Sergius Orata

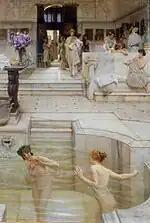
A Roman indoor heated bathing pool. Nineteenth century painting by Lawrence Alma-Tadema

Orata was also a significant developer and builder of luxury villas in the area, Crassus made a joke based on the common use of terra cotta tiles both as surfaces for artificial oyster beds and also in the roofs of structures, saying that "even if Orata were deprived of the waters of the lake, he would still find oysters on his roof-tiles".